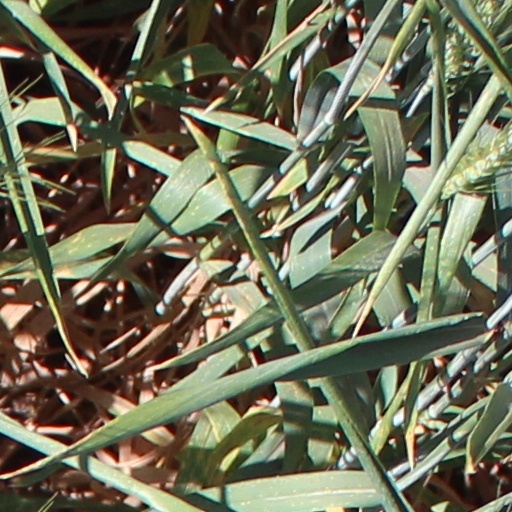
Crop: wheat